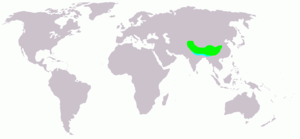
Le Bec-d'ibis tibétain est une espèce d'oiseaux de l'ordre des Charadriiformes, l'unique représentante du genre Ibidorhyncha et de la famille des Ibidorhynchidae.